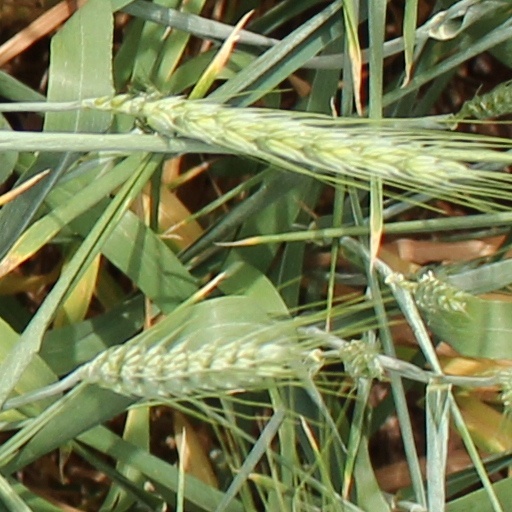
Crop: wheat